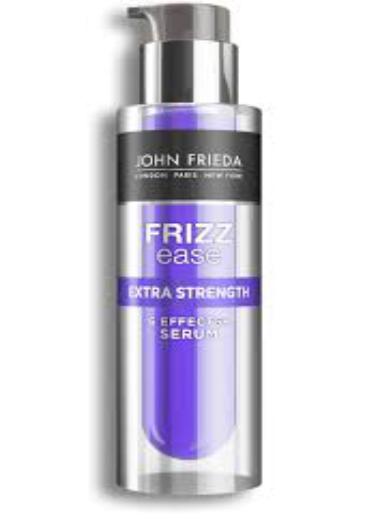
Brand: Frizz-Ease
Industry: Necessities